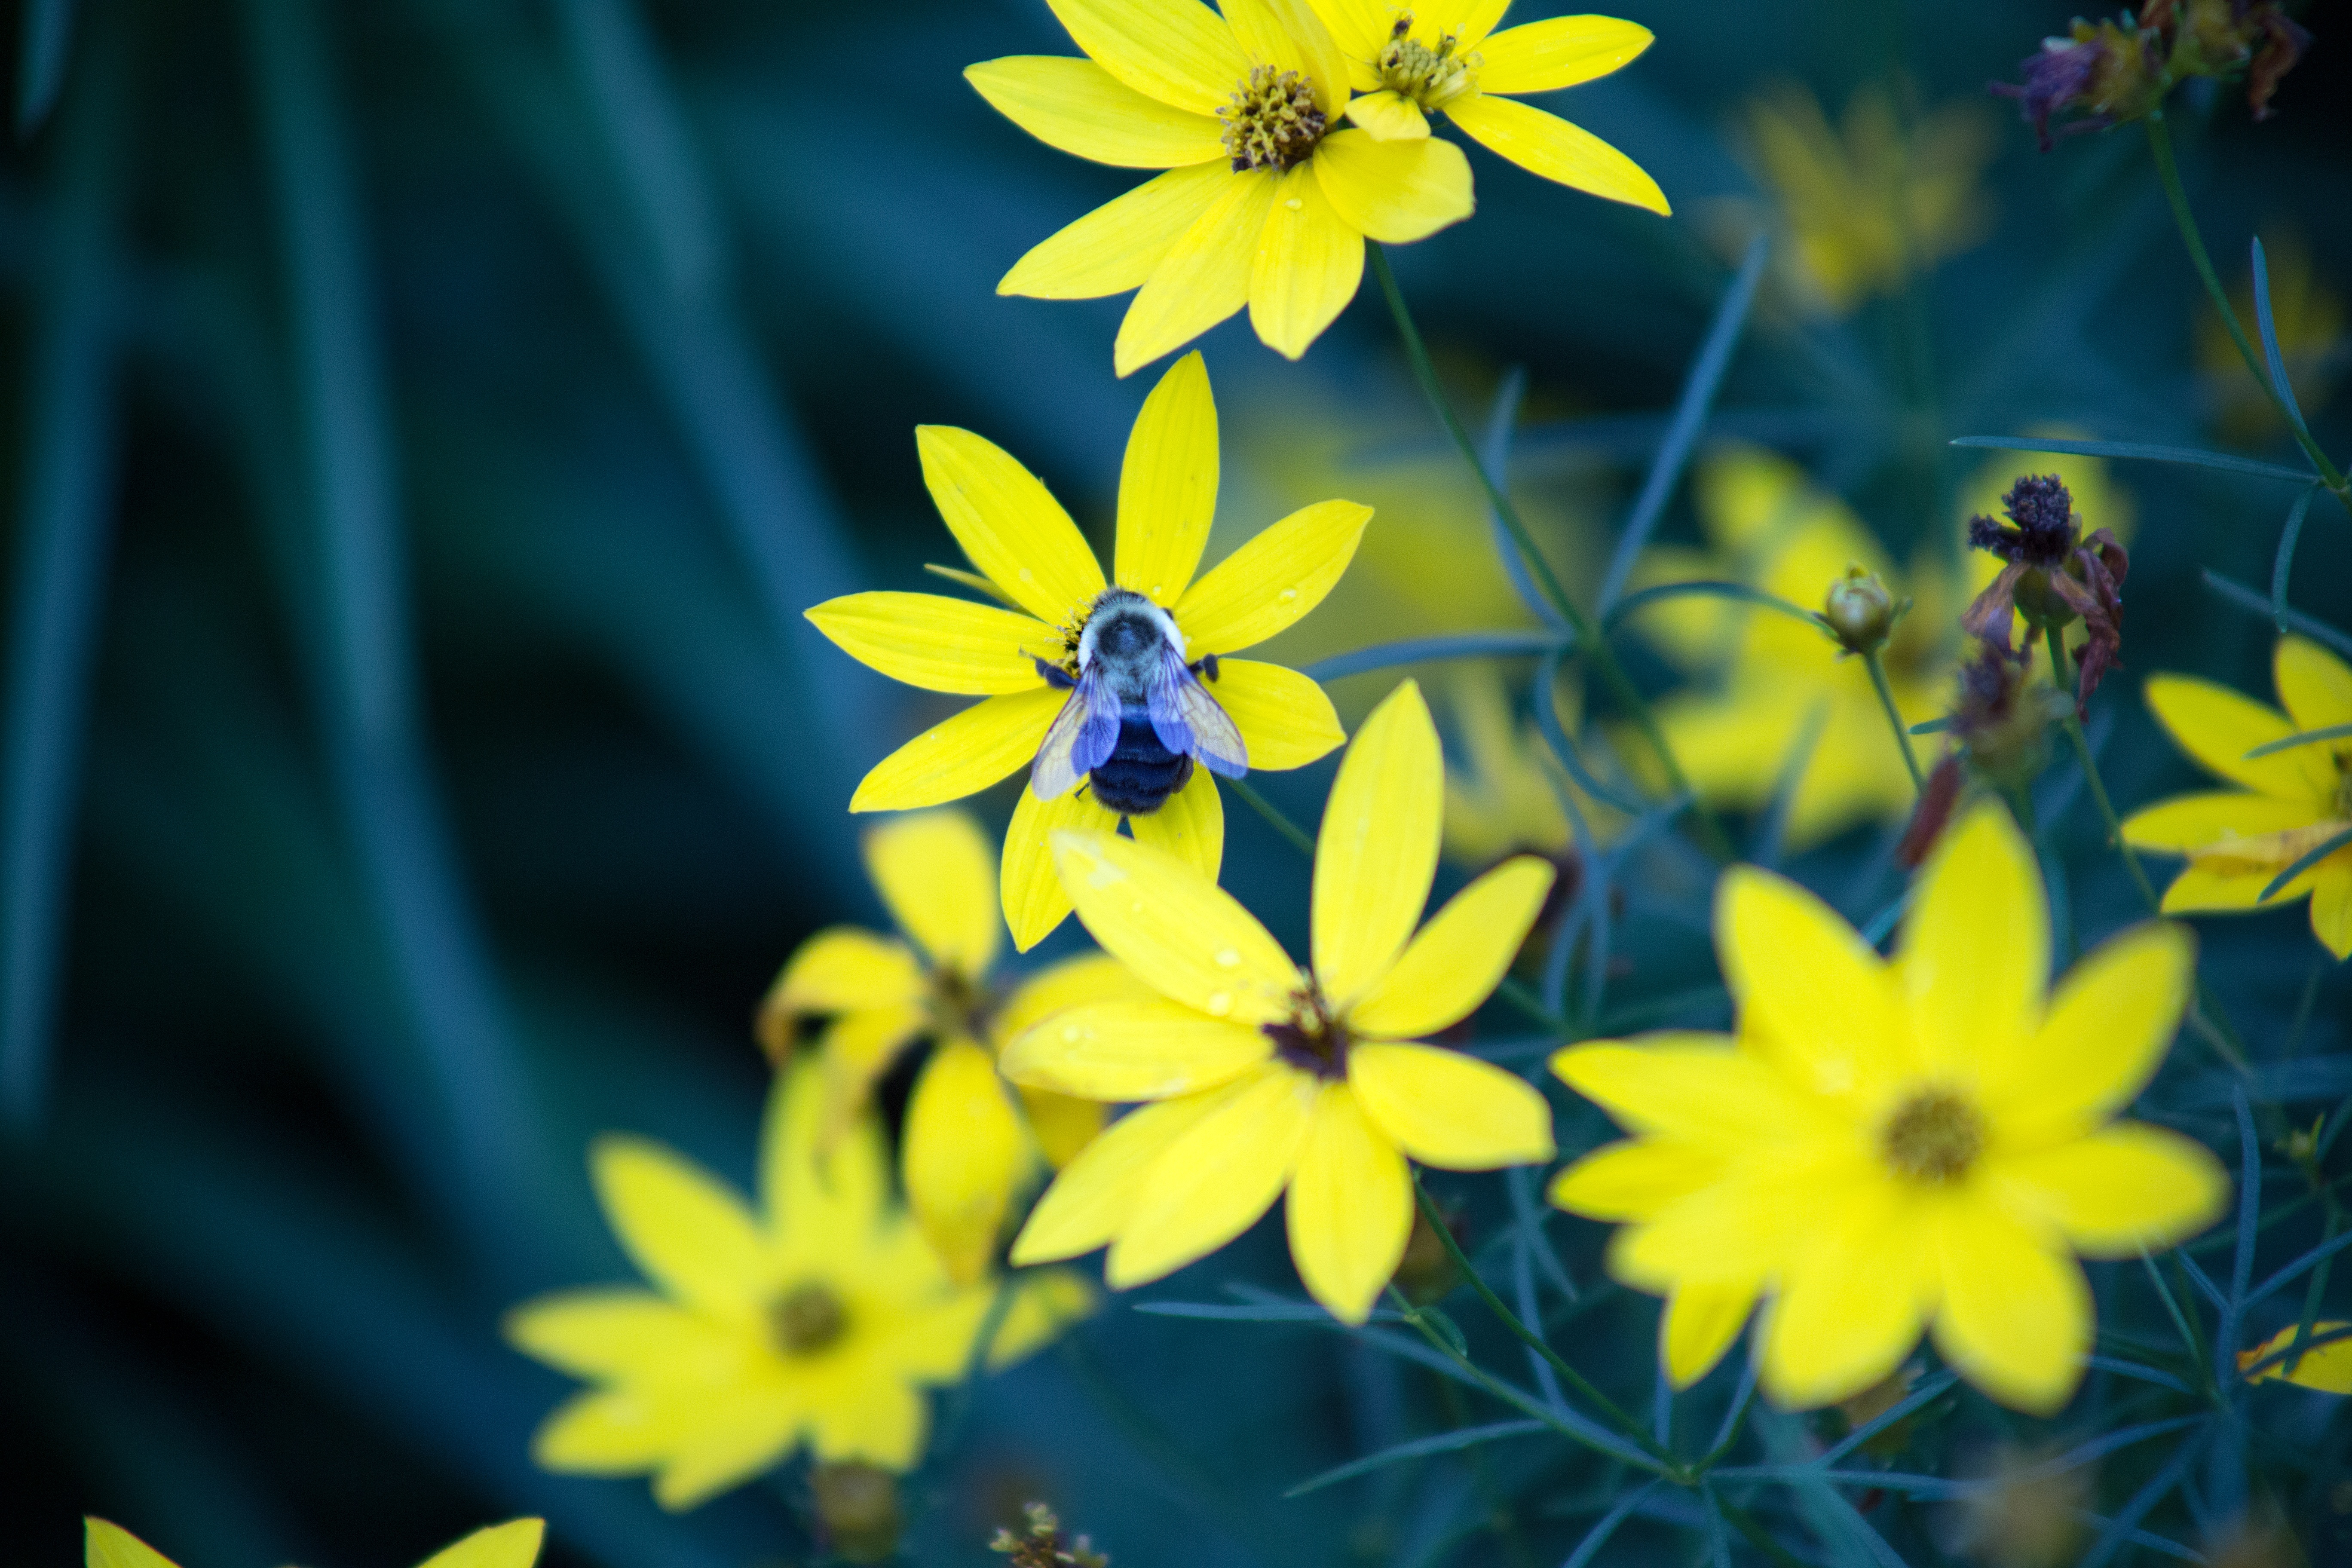
nature, blossom, blur, growth, plant, meadow, flower, petal, bloom, color, insect, botany, blooming, yellow, flora, wildflower, flowers, close up, outdoors, petals, stems, bright, bee, buds, macro photography, flowering plant, daisy family, land plant